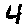
Label: 4